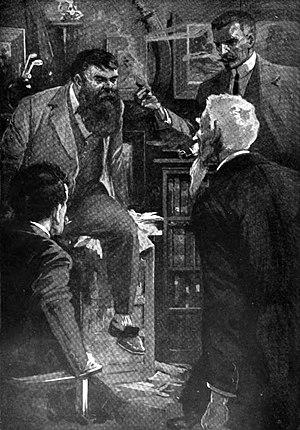
La Ceinture empoisonnée est un roman d'aventures et de science-fiction d'Arthur Conan Doyle paru en 1913.
George Edward Challenger un personnage de fiction créé par sir Arthur Conan Doyle dans le roman Le Monde perdu en 1911.